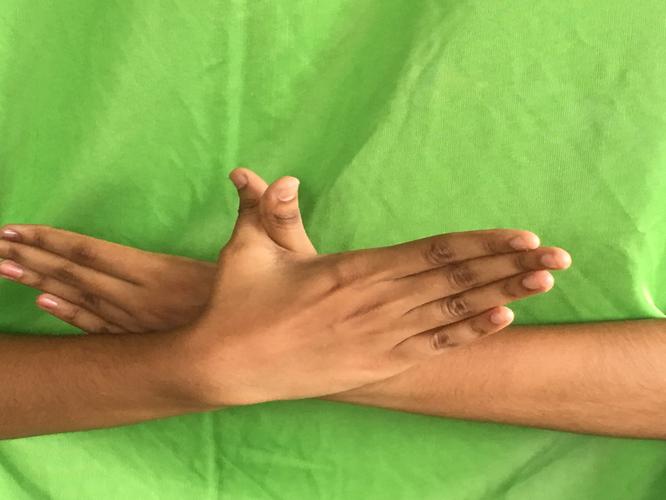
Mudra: Garuda
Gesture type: double_hand